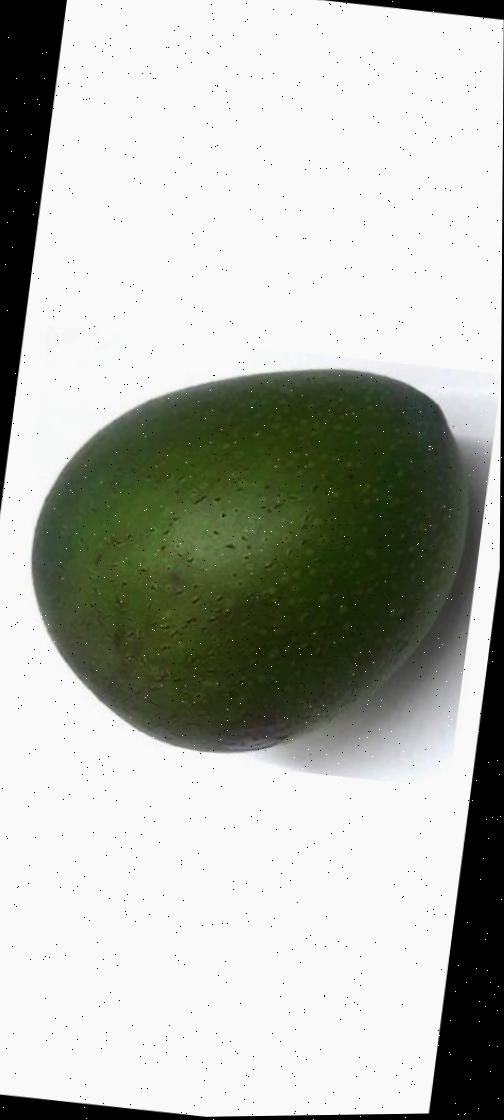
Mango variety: Ashshina Zhinuk